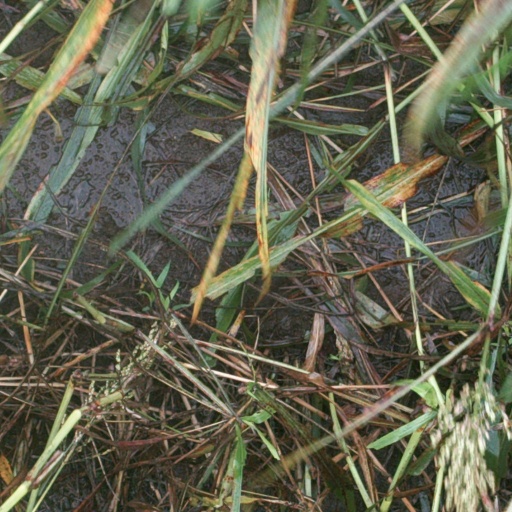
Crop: sorghum